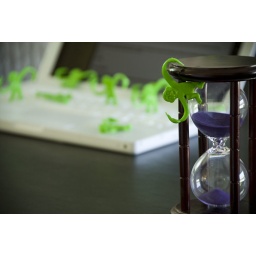
The monkeys in the back do a tribal dance around their fallen companions. The hour glass drains ominously in the foreground.